David Dzakhov

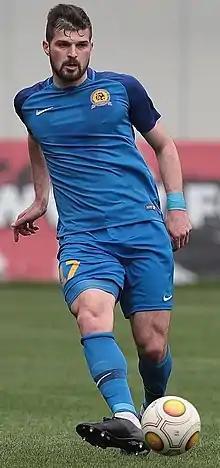
Dzakhov with Luch Vladivostok in 2019

David Yuryevich Dzakhov (born 6 October 1988) is a Russian former professional footballer.